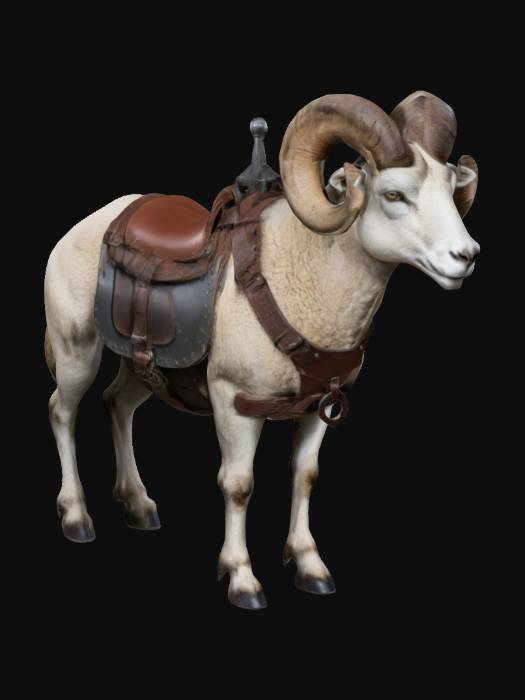
미적 점수 (1~10점): 8